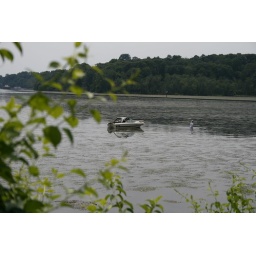
Depth of field shot of a guy pulling his boat through the Potomac River in Washington.